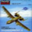
Label: airplane